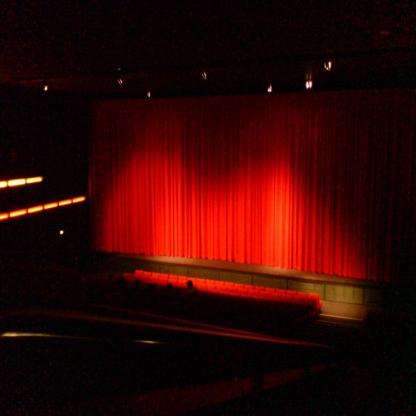
Scene: Indoor